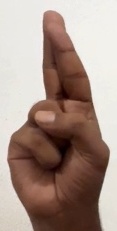
ASL sign: R